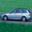
Label: automobile